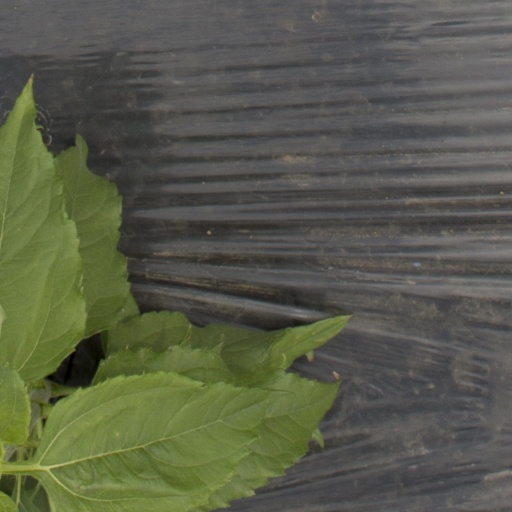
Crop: Jerusalem artichoke